Ingo (novel)

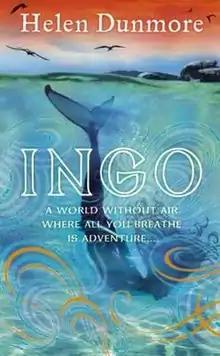

Ingo is a children's novel by English writer Helen Dunmore, published in 2005 and the first of the Ingo pentalogy, followed by "The Tide Knot" (2006), "The Deep" (2007), "The Crossing of Ingo" (2008), and "Chronicles of Ingo: Stormswept" (2012).